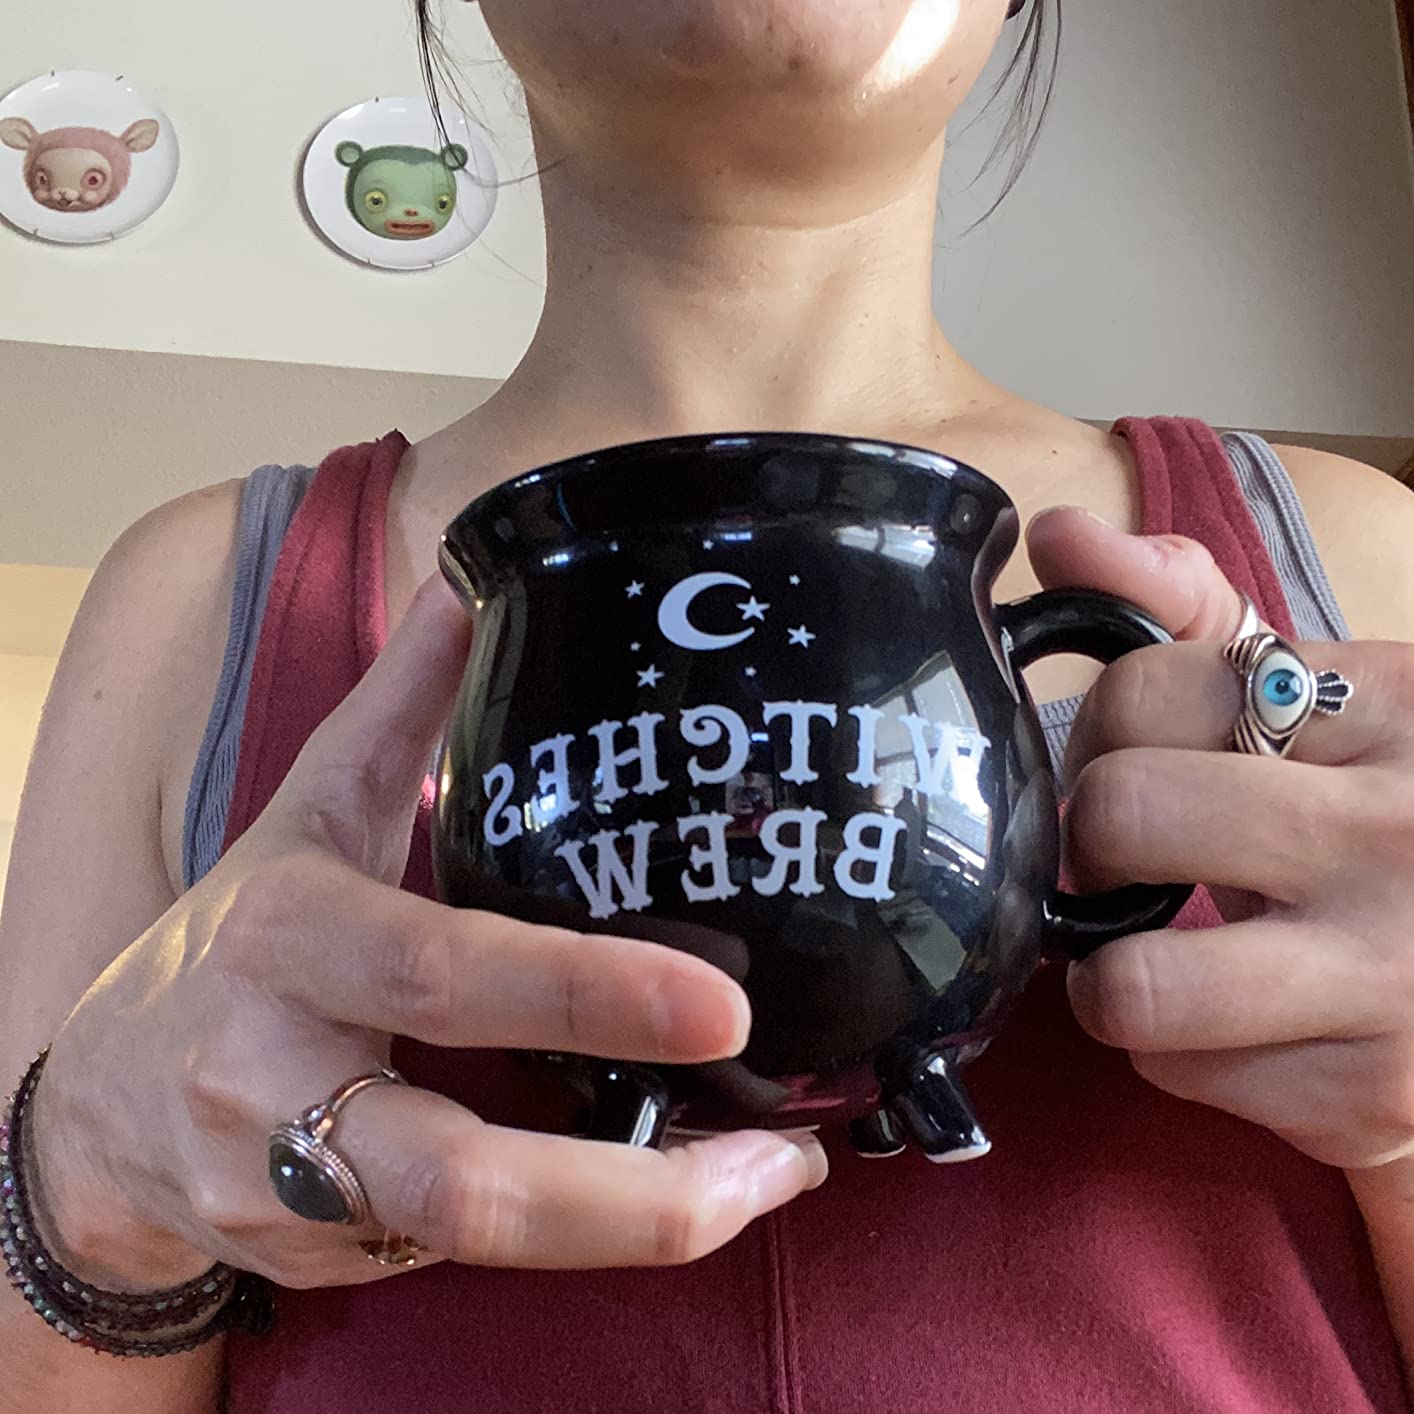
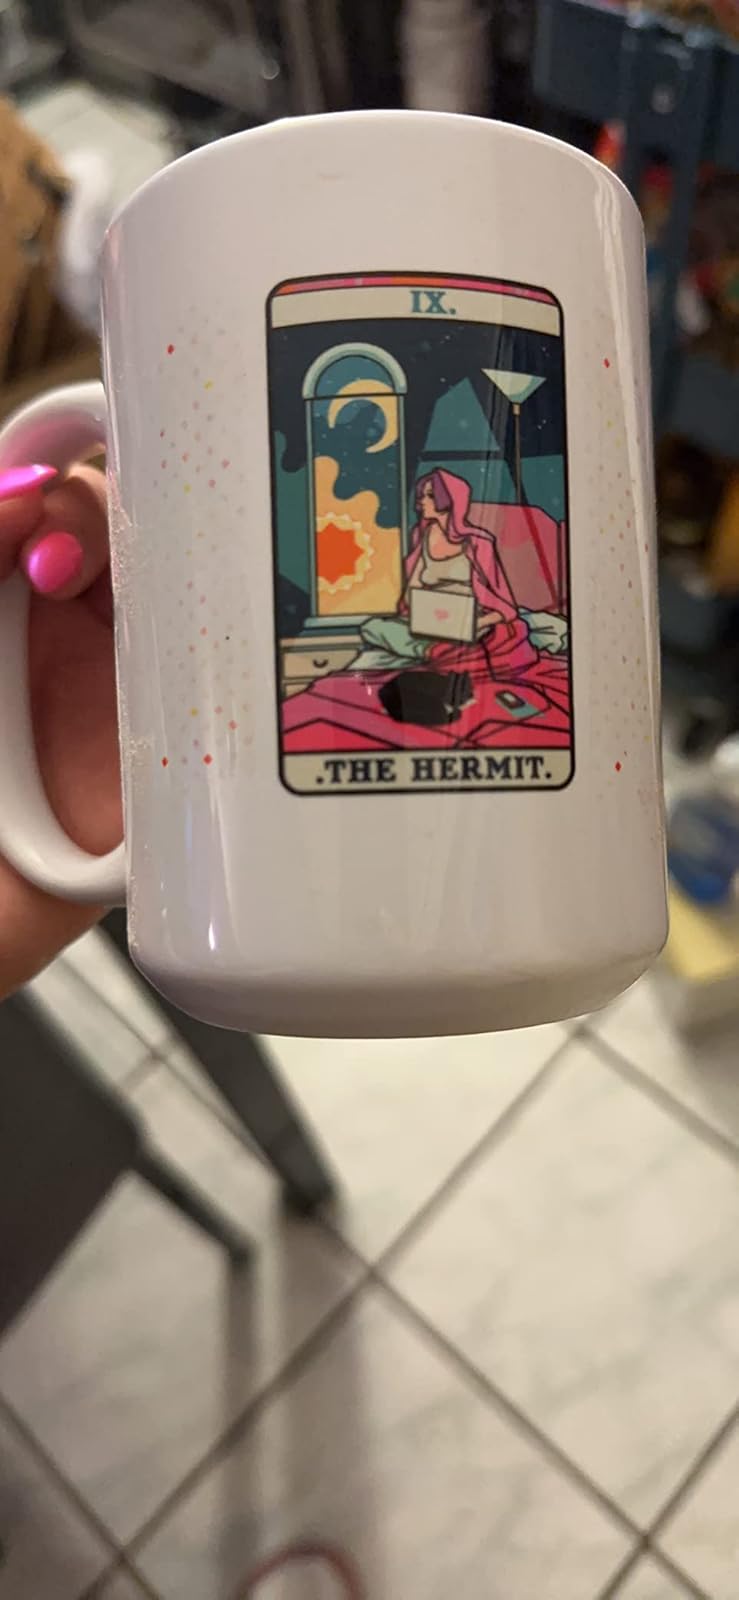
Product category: items_mug
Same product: no